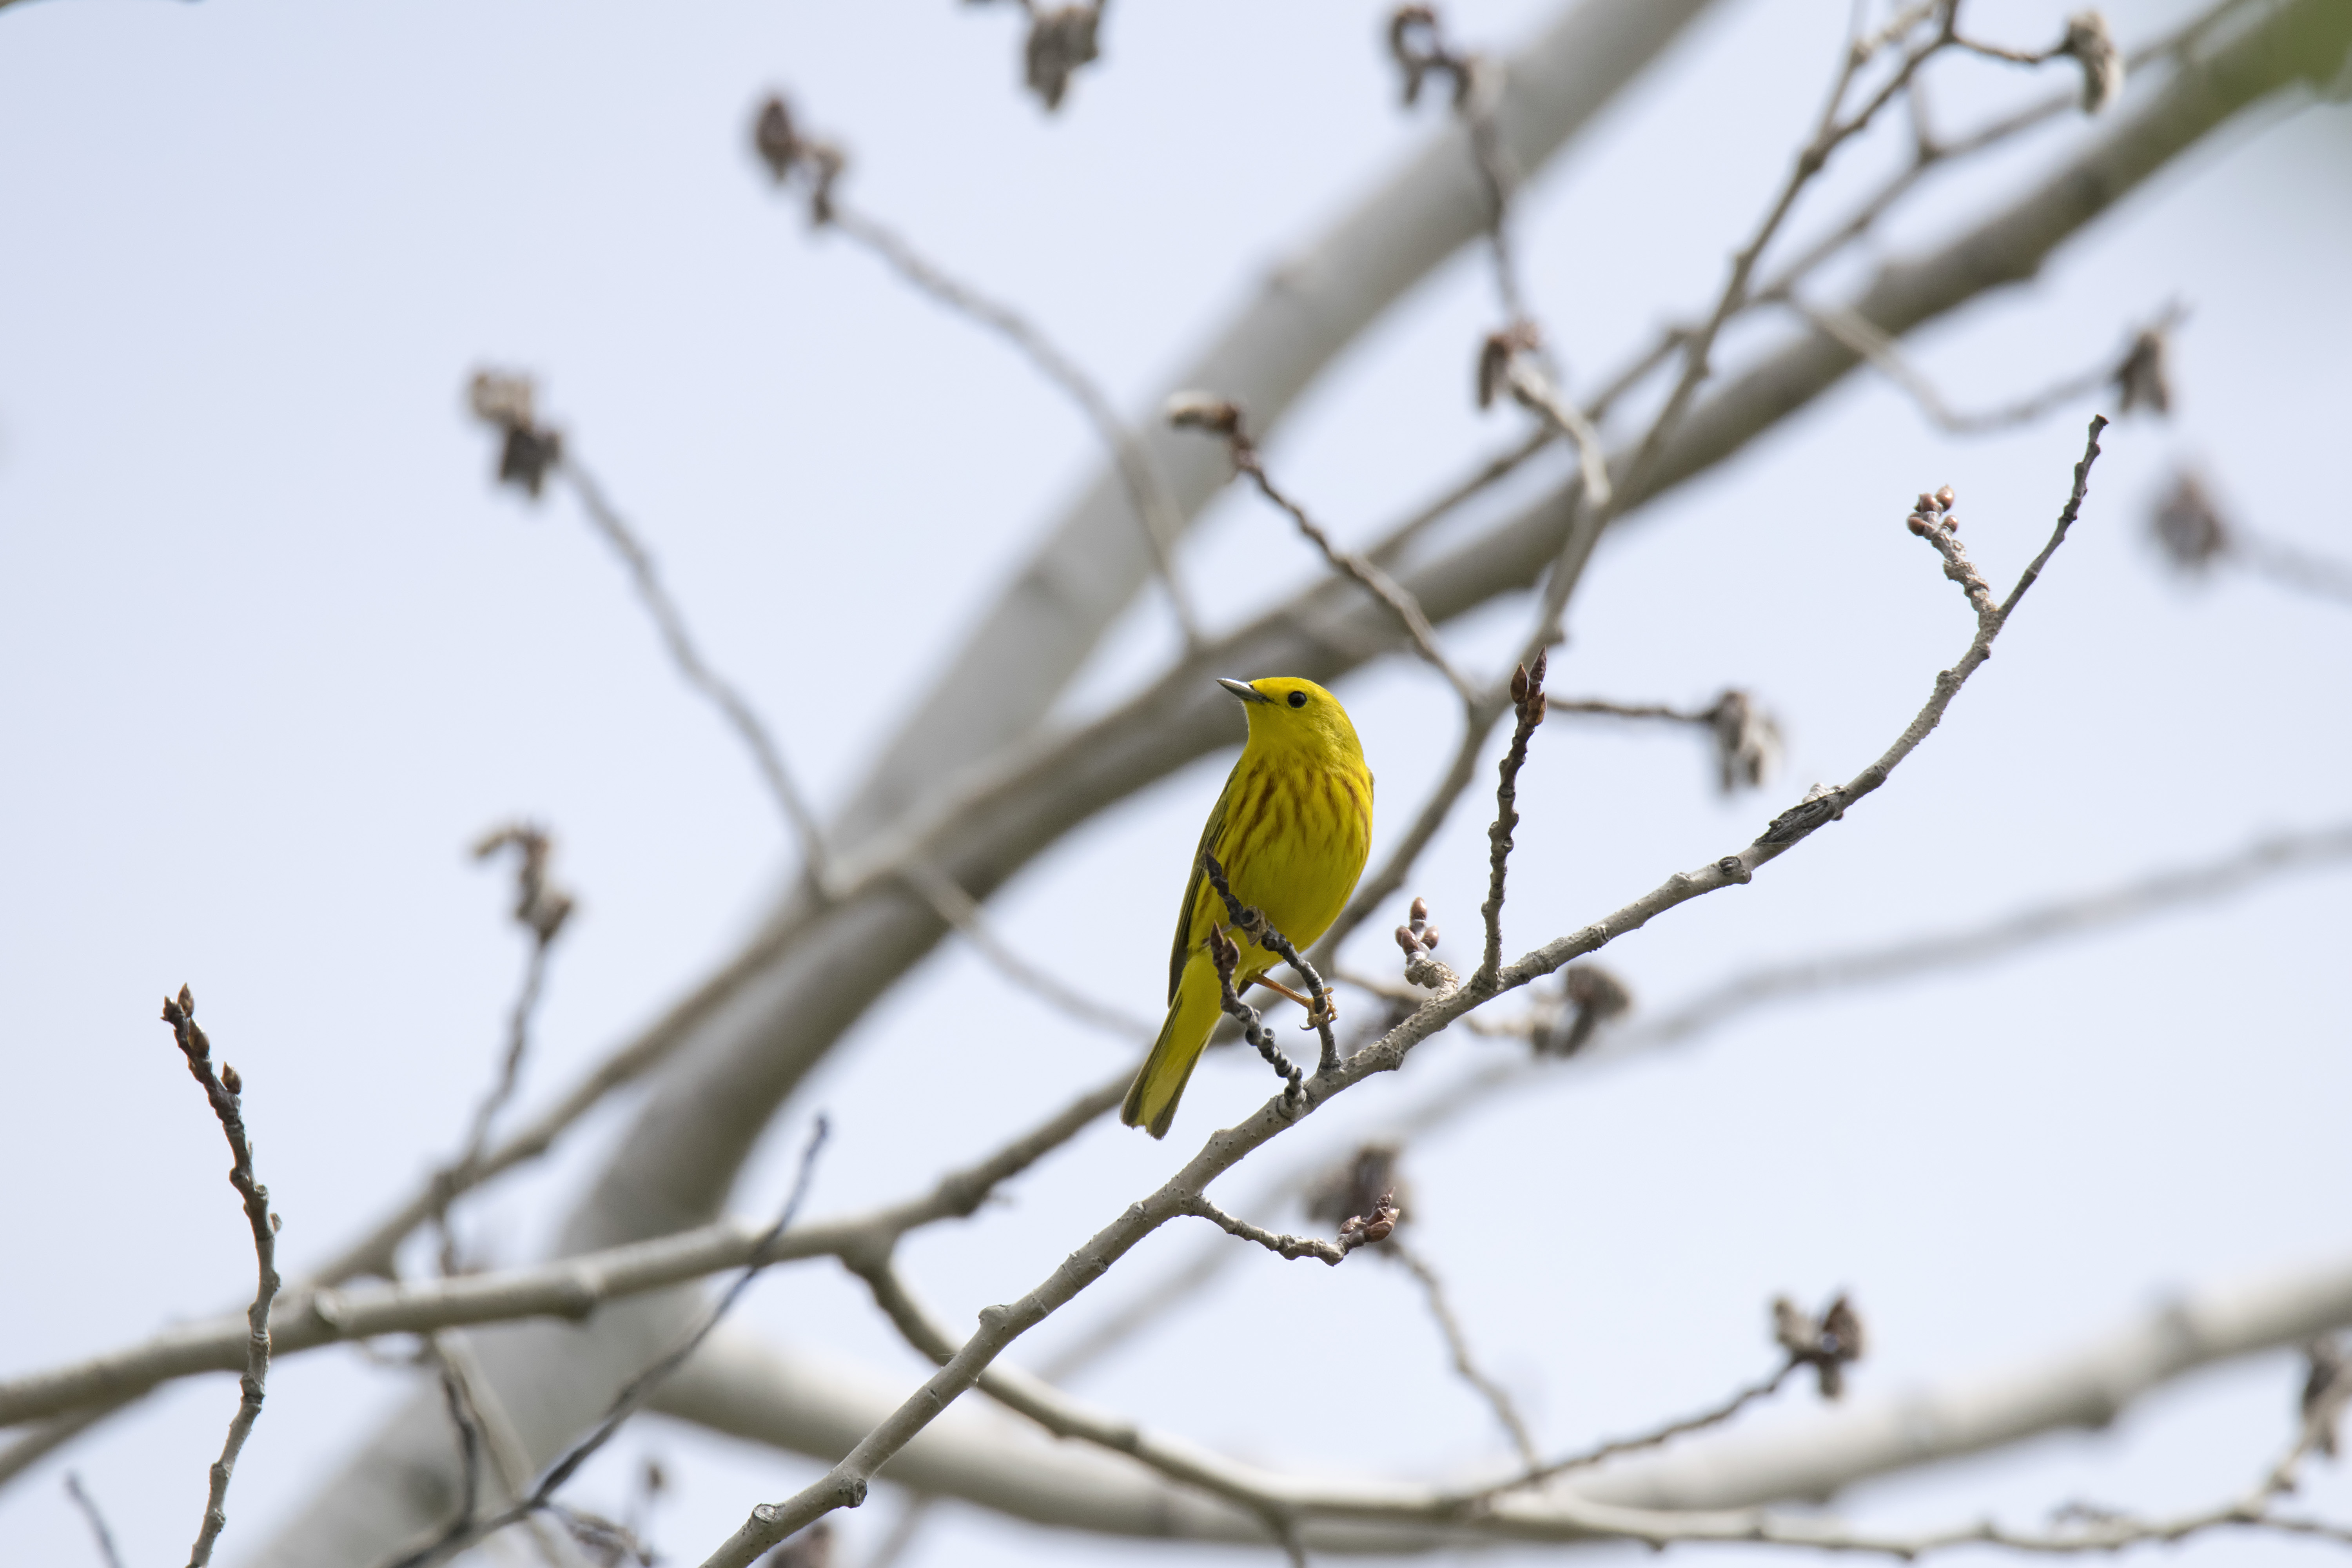
nature, branch, snow, winter, bird, flower, wildlife, spring, yellow, season, fauna, twig, canada, vertebrate, jaune, quebec, finch, warbler, sherbrooke, oiseau, paruline, old world flycatcher, perching bird